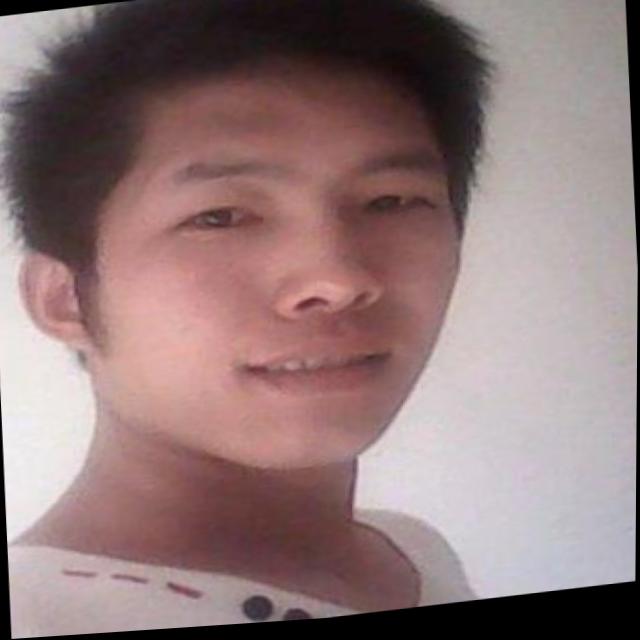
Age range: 21-44